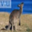
Label: kangaroo